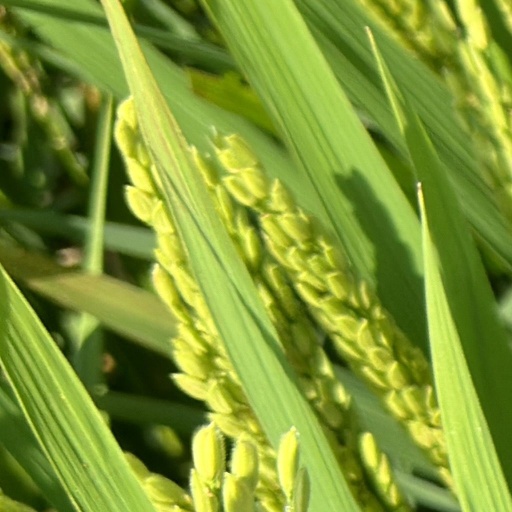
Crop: rice